Ambrosius Benson

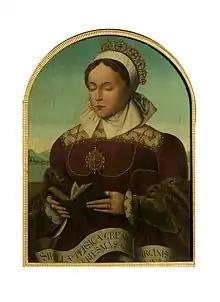
Late 19th-century version of one of his Sibilla Persica paintings, showing a half-length female reading a book held in her hands.

He served as head of the Guild of Saint Luke from 1537 to 1539 and 1543 to 1544. Much of his work was at one time attributed to a Spanish artist known only as the Master of Segovia; it is now believed they were the same person. This is surely the reason why many of his best works can be found in Spanish museums, churches and cathedrals (Prado Museum, Bilbao Fine Arts Museum, Segovia and Burgos Cathedrals, among others).